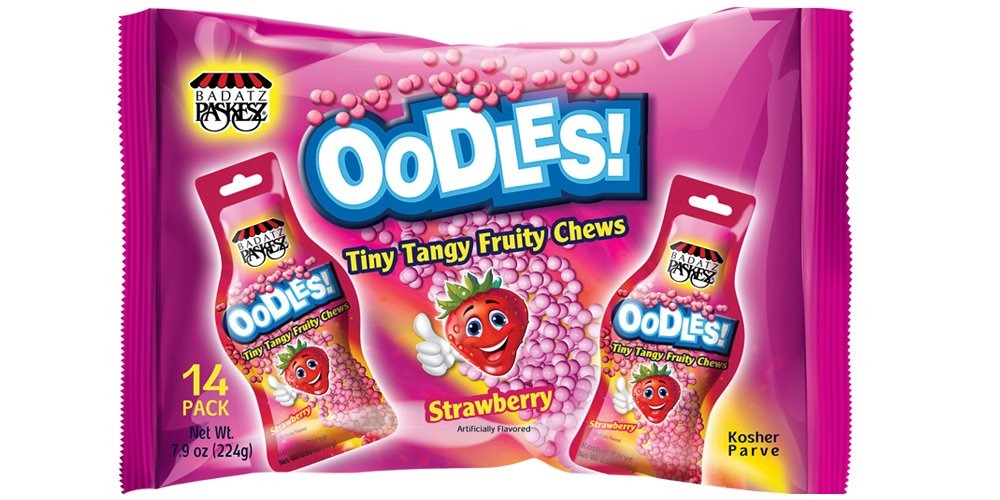
Item Name: Only Kosher Candy Strawberry Flavored Tiny Tangy Fruity Chews Multi Pack Oodles Kosher Parve 14 Pouch Per Pack (Pack of 3, 0.56 Ounce Per Pouch)
Bullet Point 1: 𝐒𝐓𝐑𝐀𝐖𝐁𝐄𝐑𝐑𝐘 𝐅𝐋𝐀𝐕𝐎𝐑𝐄𝐃 𝐎𝐎𝐃𝐋𝐄𝐒: Only kosher candy Strawberry-flavored chew candies will give you an awesome delicious taste. The premium quality ingredients of these candies provide you with the ultimate satisfaction of taste.
Bullet Point 2: 𝐄𝐗𝐂𝐄𝐋𝐋𝐄𝐍𝐓 𝐏𝐀𝐂𝐊𝐀𝐆𝐈𝐍𝐆: These tiny tangy frooties candy chews are packed with 14 pouches per pack. The excellent packaging will keep your candies fresh. Contains 0.56 Ounce Per Pouch with party candy.
Bullet Point 3: 𝐆𝐑𝐄𝐀𝐓 𝐆𝐈𝐅𝐓 𝐈𝐃𝐄𝐀: These delicious chew candies are the perfect gift for kids, adults, friends, family, your loved ones, or any other person. Also, great for birthday parties, valentines, indoor and outdoor parties, and holiday events.
Bullet Point 4: 𝐏𝐄𝐑𝐅𝐄𝐂𝐓 𝐒𝐍𝐀𝐂𝐊𝐒 𝐅𝐎𝐑 𝐀𝐋𝐋 𝐎𝐂𝐂𝐀𝐒𝐈𝐎𝐍𝐒: You can serve these chewy now and later with premium quality delicious bulk candy, and yummy chew candies on all occasions. It's a gift that people can give or send to each other.
Bullet Point 5: 𝐊𝐎𝐒𝐇𝐄𝐑 𝐂𝐄𝐑𝐓𝐈𝐅𝐈𝐄𝐃: All products sold by Only Kosher Candy are kosher certified by the Star-K.
Product Description: <p>𝐎𝐧𝐥𝐲 𝐊𝐨𝐬𝐡𝐞𝐫 𝐂𝐚𝐧𝐝𝐲 presents the Strawberry flavored oodles chew candies which are made with premium ingredients. Enjoy a tangy twist on your favorite Strawberry fruit flavor with tiny tangy fruity chews. Comes in a pack of 3 and each pack includes 14 individual pouch bags. The premium quality ingredients of these candies provide you with the ultimate satisfaction of taste. You will feel the extraordinary charming taste when you take it in your mouth. These oodles chew candies add excitement to your snacking in different places like when you are watching movies or going to school, office, or travel. Perfect gift for kids, adults, friends, family, your loved ones, or someone new. Also, great for birthday parties, valentines, outdoor campaigns, and holiday events. All products sold by Only Kosher Candy are Kosher certified by the internationally recognized Kashrus agency The Star-K.</p> <p>𝐅𝐄𝐀𝐓𝐔𝐑𝐄𝐒:</p> <ul> <li>Strawberry flavored chew soft candy</li> <li>Delicious and tasty candies</li> <li>Tiny tangy soft fruit chews</li> <li>Made from premium ingredients</li> <li>Comes in a pack of 3</li> <li>Each pack contains 14 pouch bags</li> <li>Add excitement to your snacking</li> <li>Perfect gift idea on any occasions</li> <li>The net weight of each pouch bag is 7.9 ounce</li> </ul>
Value: 3.0
Unit: Count

Price: 33.9